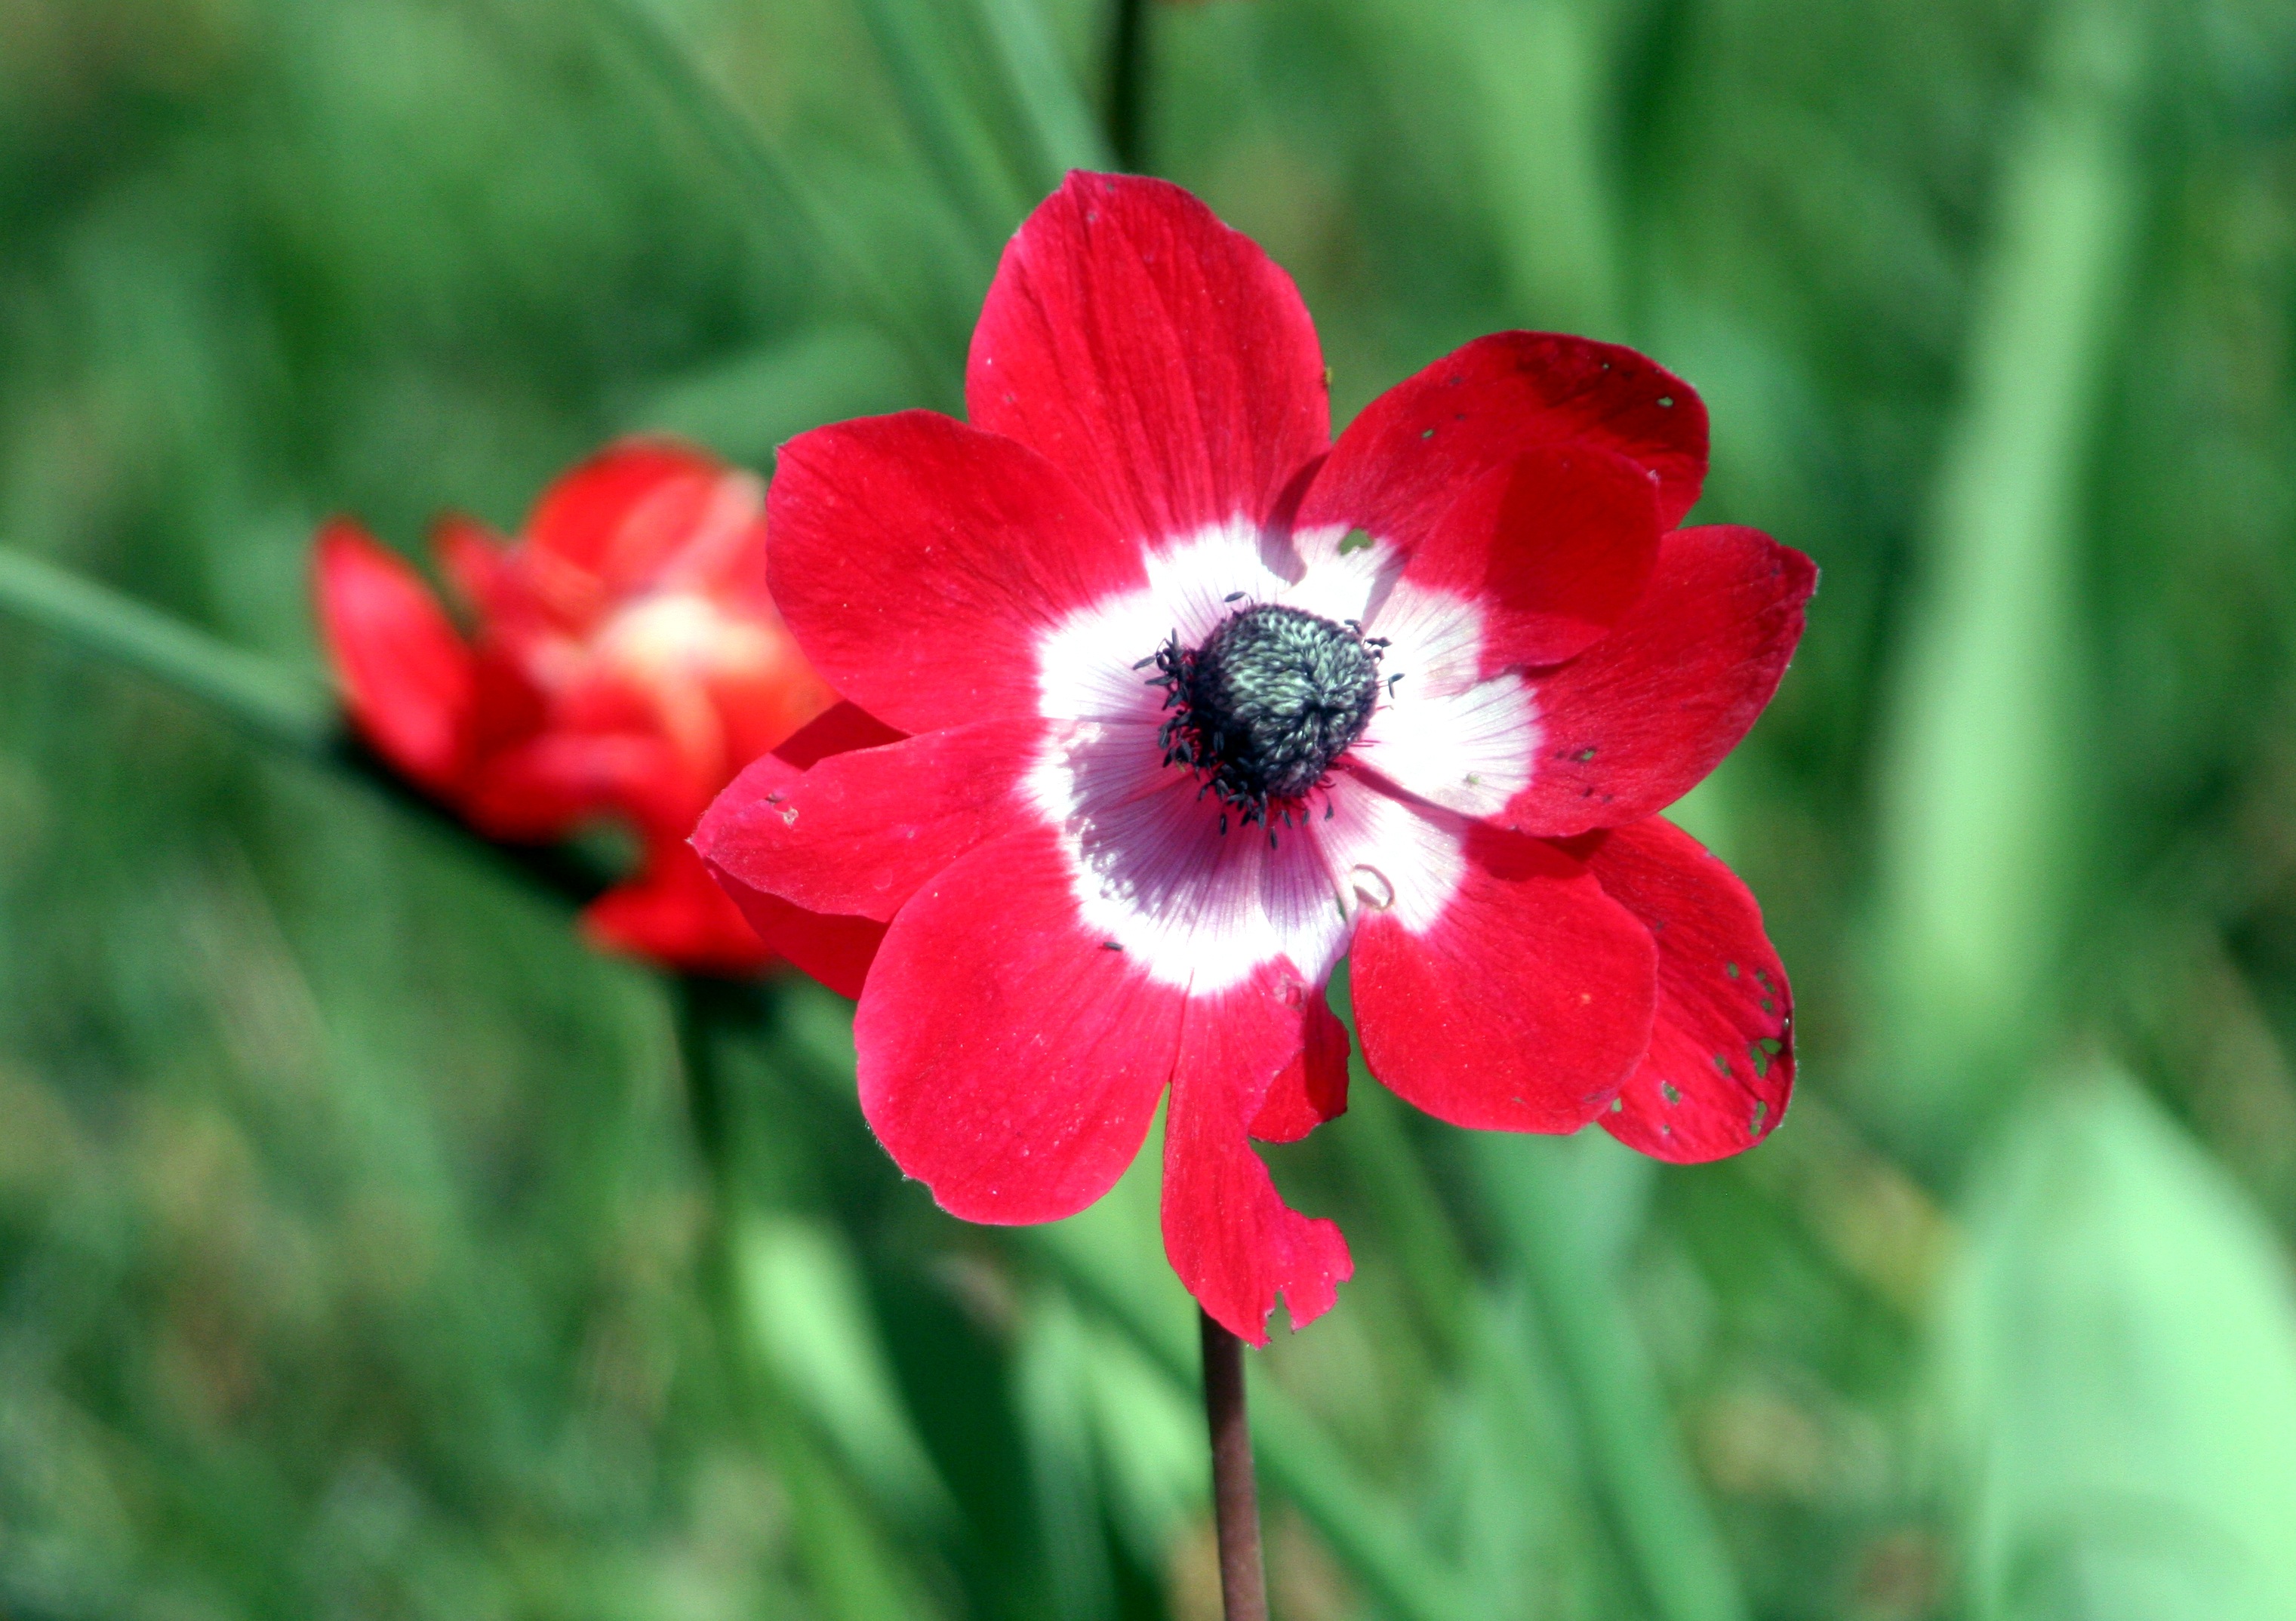
nature, plant, flower, petal, spring, red, botany, garden, flora, wildflower, petals, flowering, dianthus, macro photography, flowering plant, annual plant, plant stem, land plant, pink family